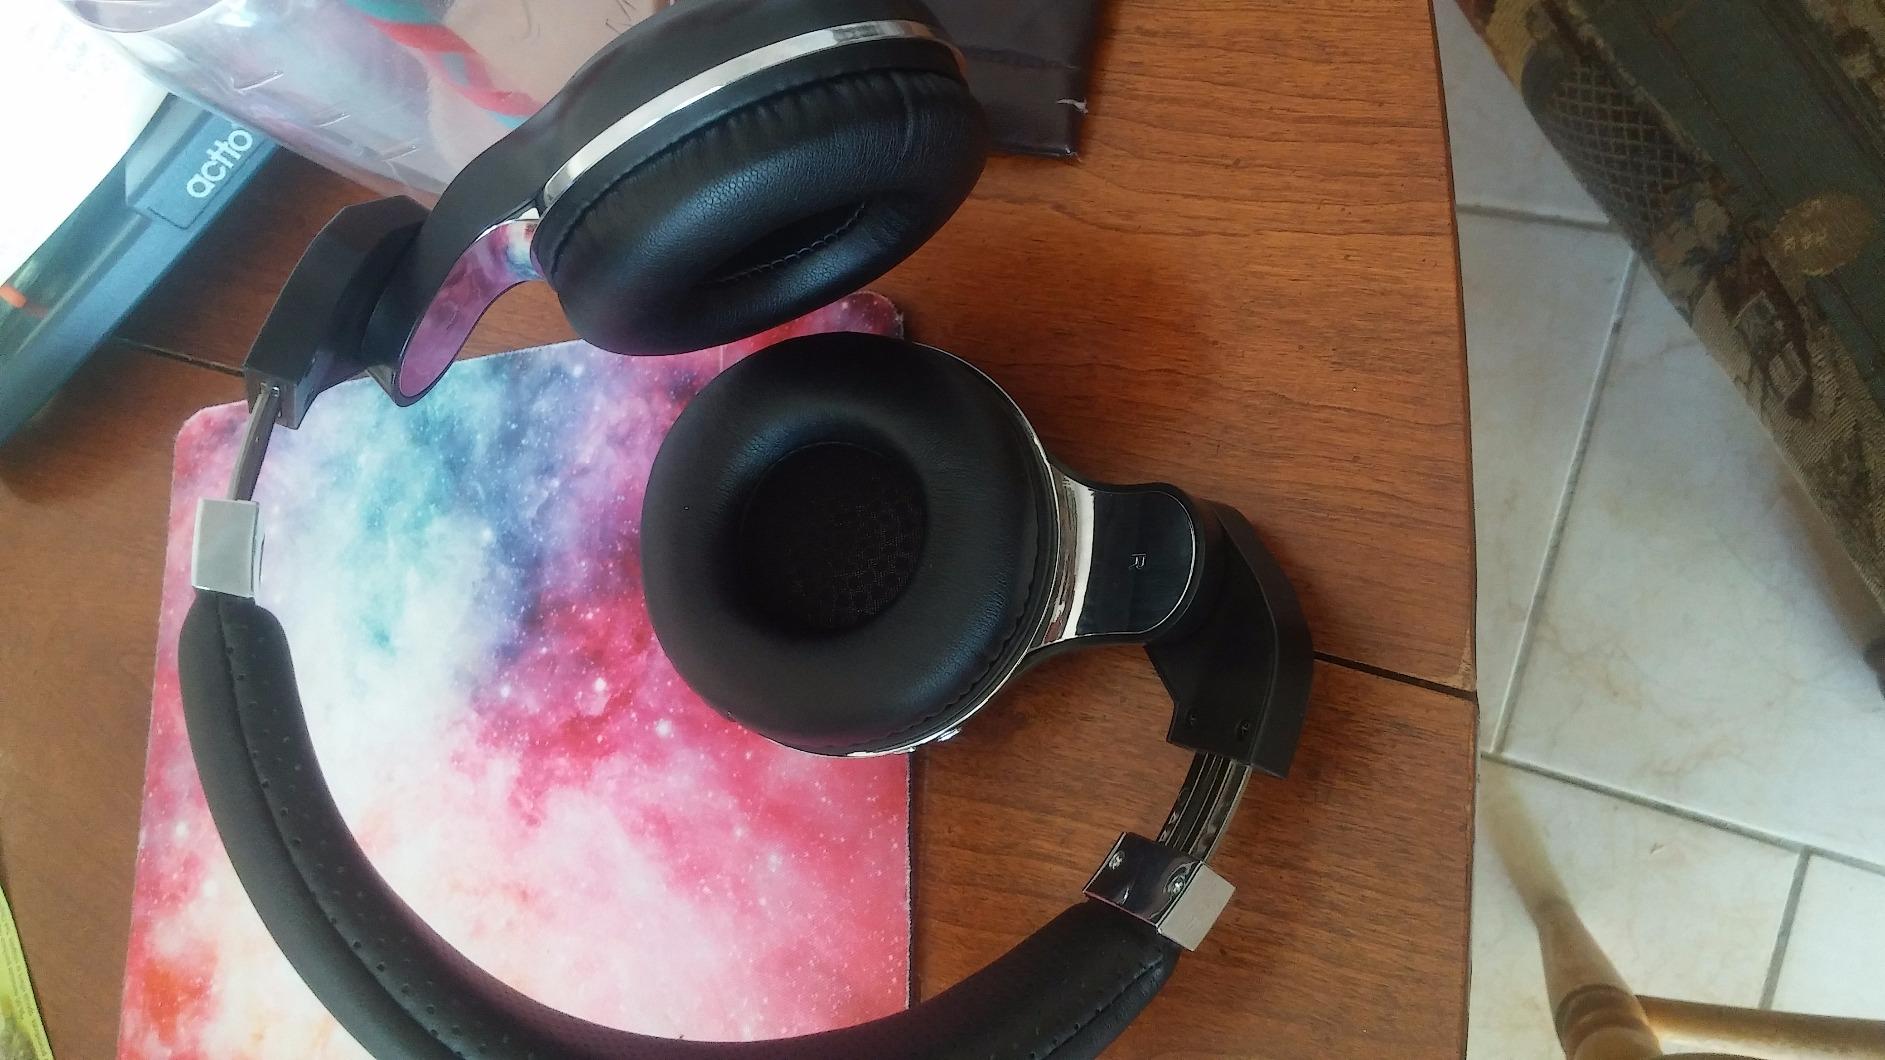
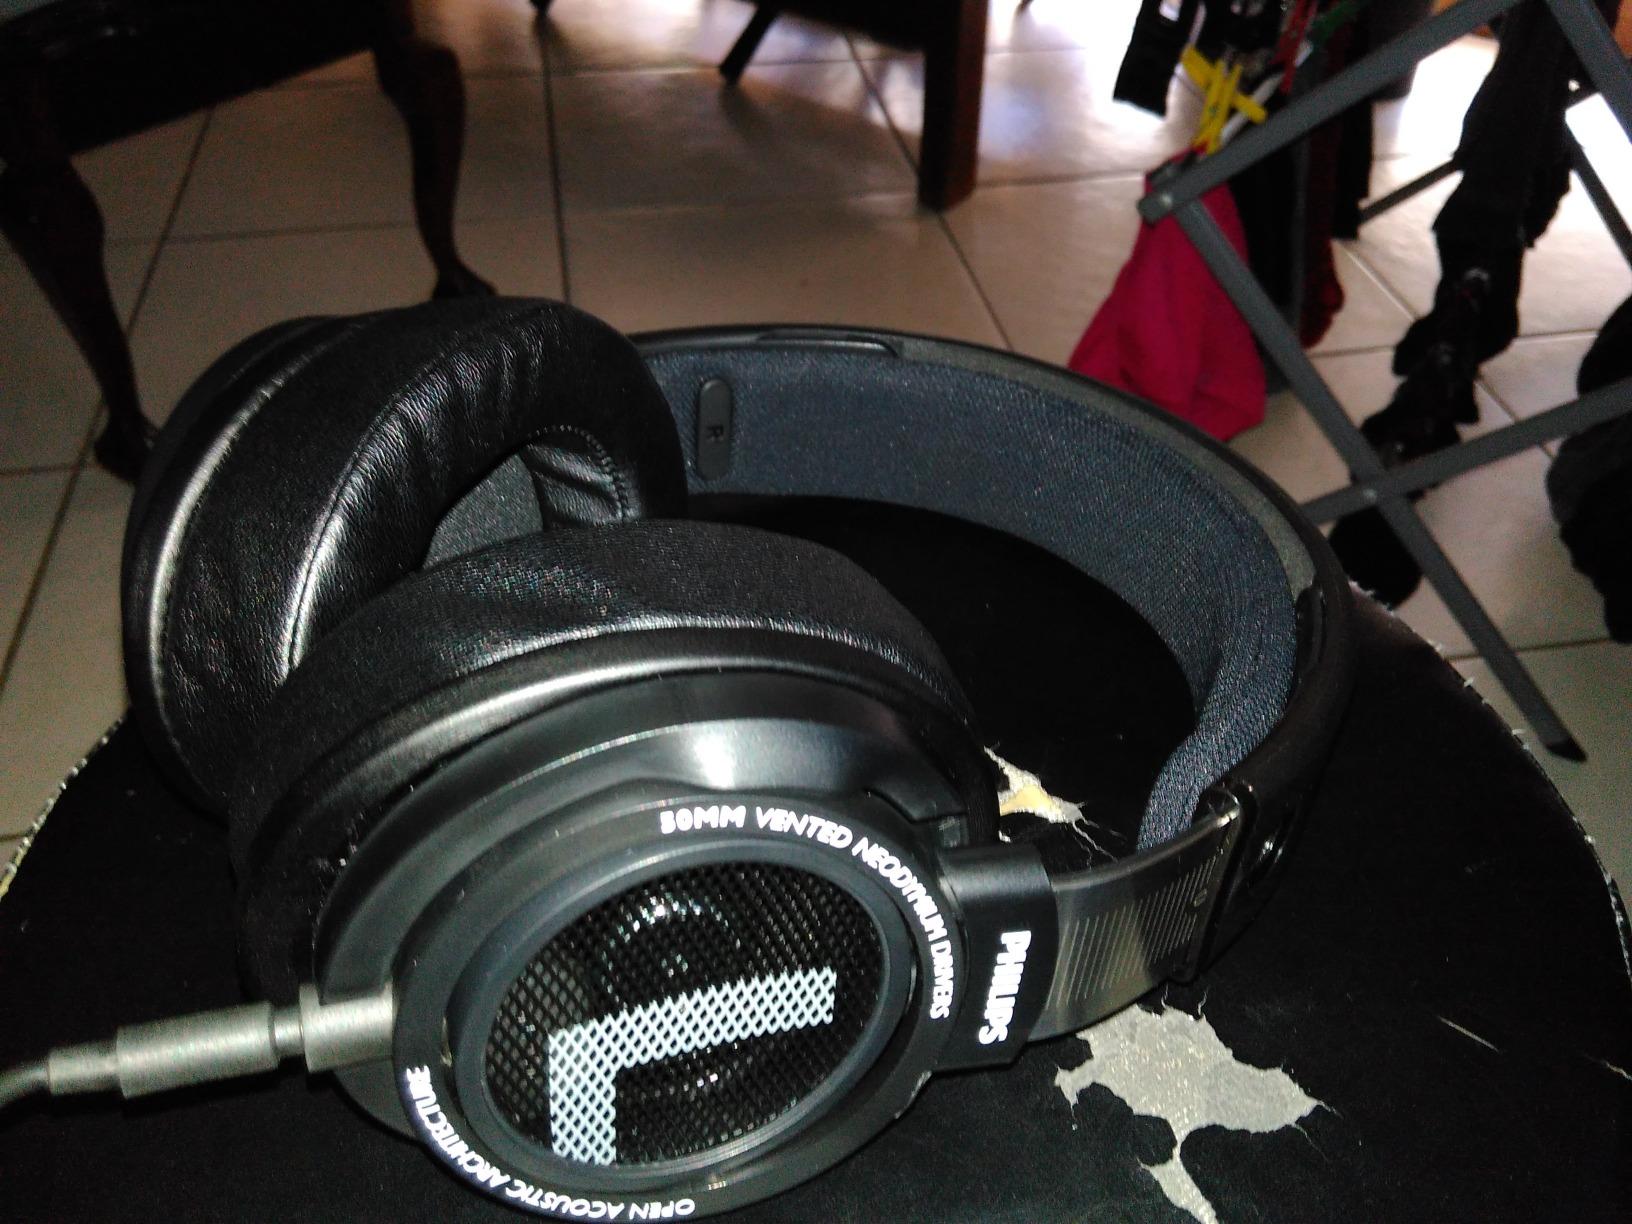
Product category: headphones
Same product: no